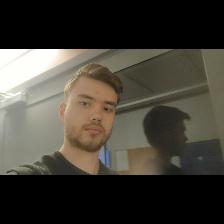
Label: Human